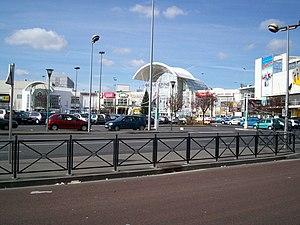
Belle Épine est un centre commercial francilien situé sur la commune de Thiais, dans le département du Val-de-Marne. Le centre commercial Belle Épine a reçu 18 millions de visiteurs en 2013, ce qui en fait le cinquième centre le plus fréquenté de France.
Le Trans-Val-de-Marne, souvent abrégé en Tvm, est une ligne de bus à haut niveau de service exploitée par la Régie autonome des transports parisiens sous l'indice interne 14. Cette ligne de bus mise en service le 1ᵉʳ octobre 1993, presque intégralement en site propre, est destinée à faciliter les déplacements de banlieue à banlieue à l'intérieur du département du Val-de-Marne, en Île-de-France. Elle remplace l'ancienne ligne RATP 392, qui reliait, depuis 1969, la gare de Saint-Maur - Créteil à l'arrêt Marché d'Intérêt National-Porte de Thiais, situé à Rungis.